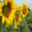
Label: sunflower